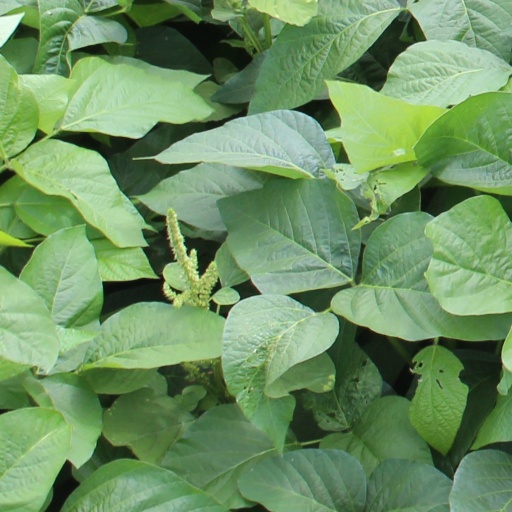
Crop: soybean